Raymund Fugger

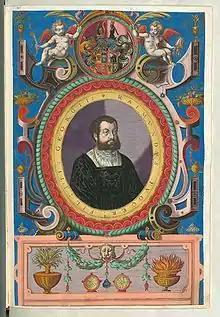
Raymund Fugger - colour copperplate from "Fuggerorum et Fuggerarum imagines", 1618

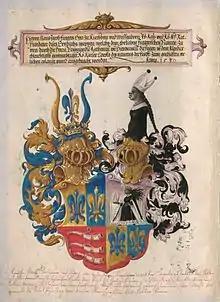
Fugger coat of arms, granted in 1530.

Raymund or Raimund Fugger (24 October 1489 – 3 December 1535) was a German businessman, Imperial Count and art collector of the 'of the Lily' ("von der Lilie") branch of the Fugger family.